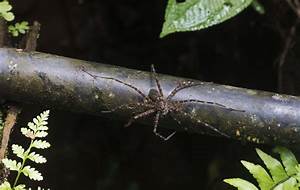
Label: ragno